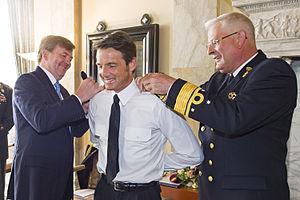
Le prince Maurits Willem Pieter Hendrik d’Orange-Nassau, van Vollenhoven, né le 17 avril 1968 à Utrecht, est le fils aîné de la princesse Margriet des Pays-Bas et de Pieter van Vollenhoven.